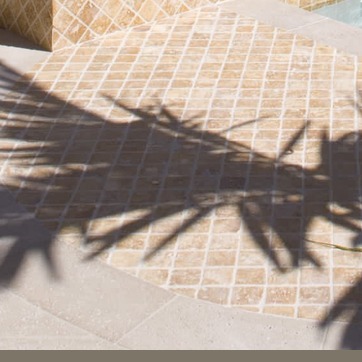
Material: tile